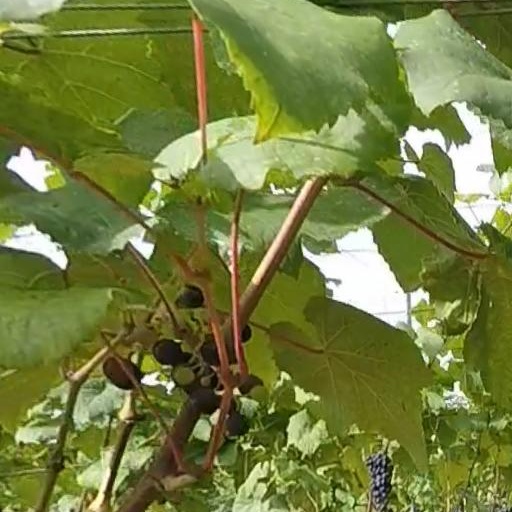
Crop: grape